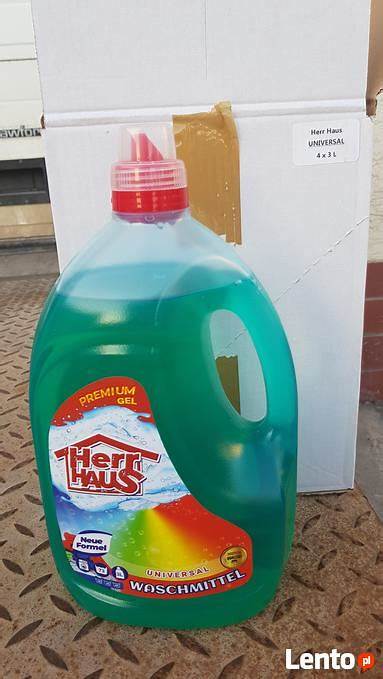
Waste category: plastic